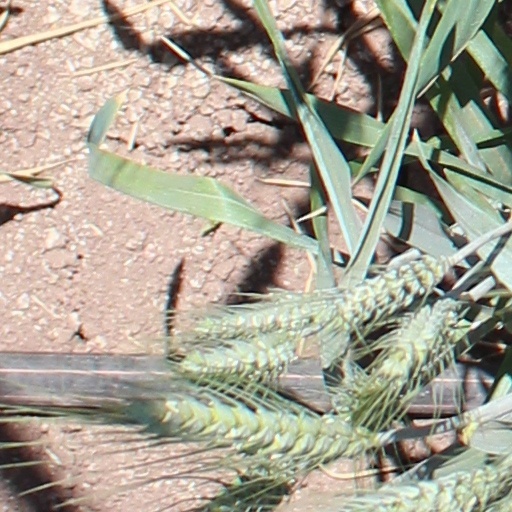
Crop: wheat